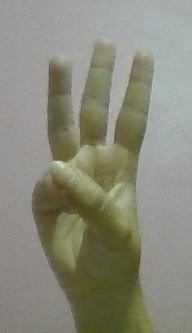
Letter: thaa